La Bandera (film)

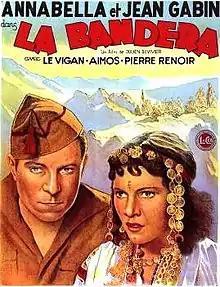
Theatrical release poster

La Bandera (released in the United States as "Escape from Yesterday") is a 1935 French drama film directed by Julien Duvivier and starring Annabella, Jean Gabin and Robert Le Vigan. It was based on the 1931 novel "La Bandera" by Pierre Mac Orlan. After committing a brutal murder in Paris, a Frenchman flees to Barcelona where he enlists in the Spanish Foreign Legion. He is sent to fight in Morocco where he unexpectedly bonds with his comrades and marries a local woman before his past begins to catch up with him. Like Duvivier's other works of the period, the film is infused with poetic realism.